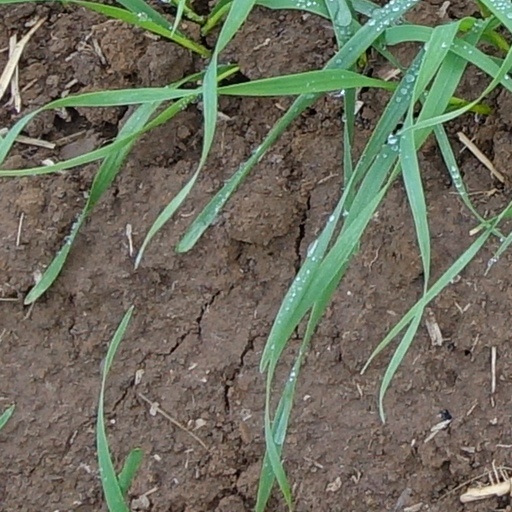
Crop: wheat